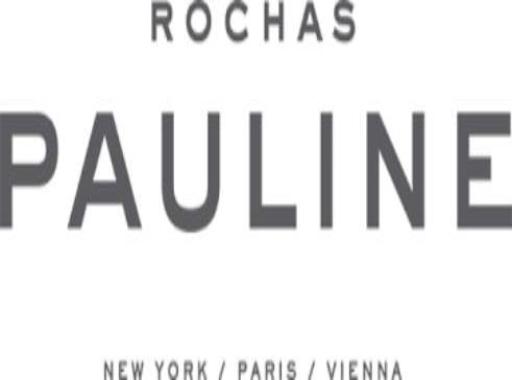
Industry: Clothes